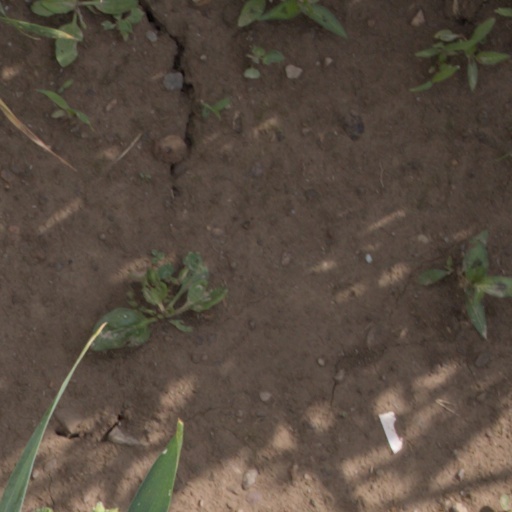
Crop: wheat